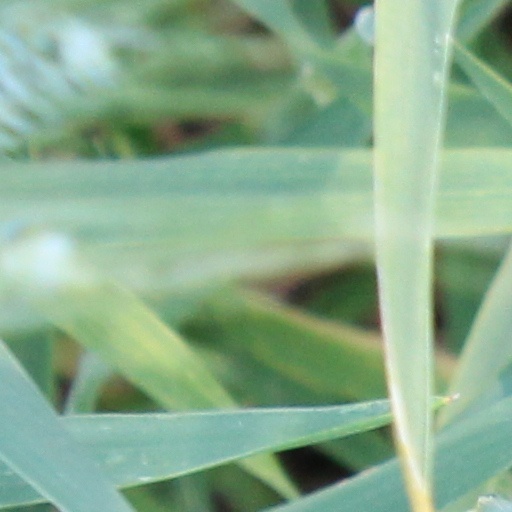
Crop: wheat